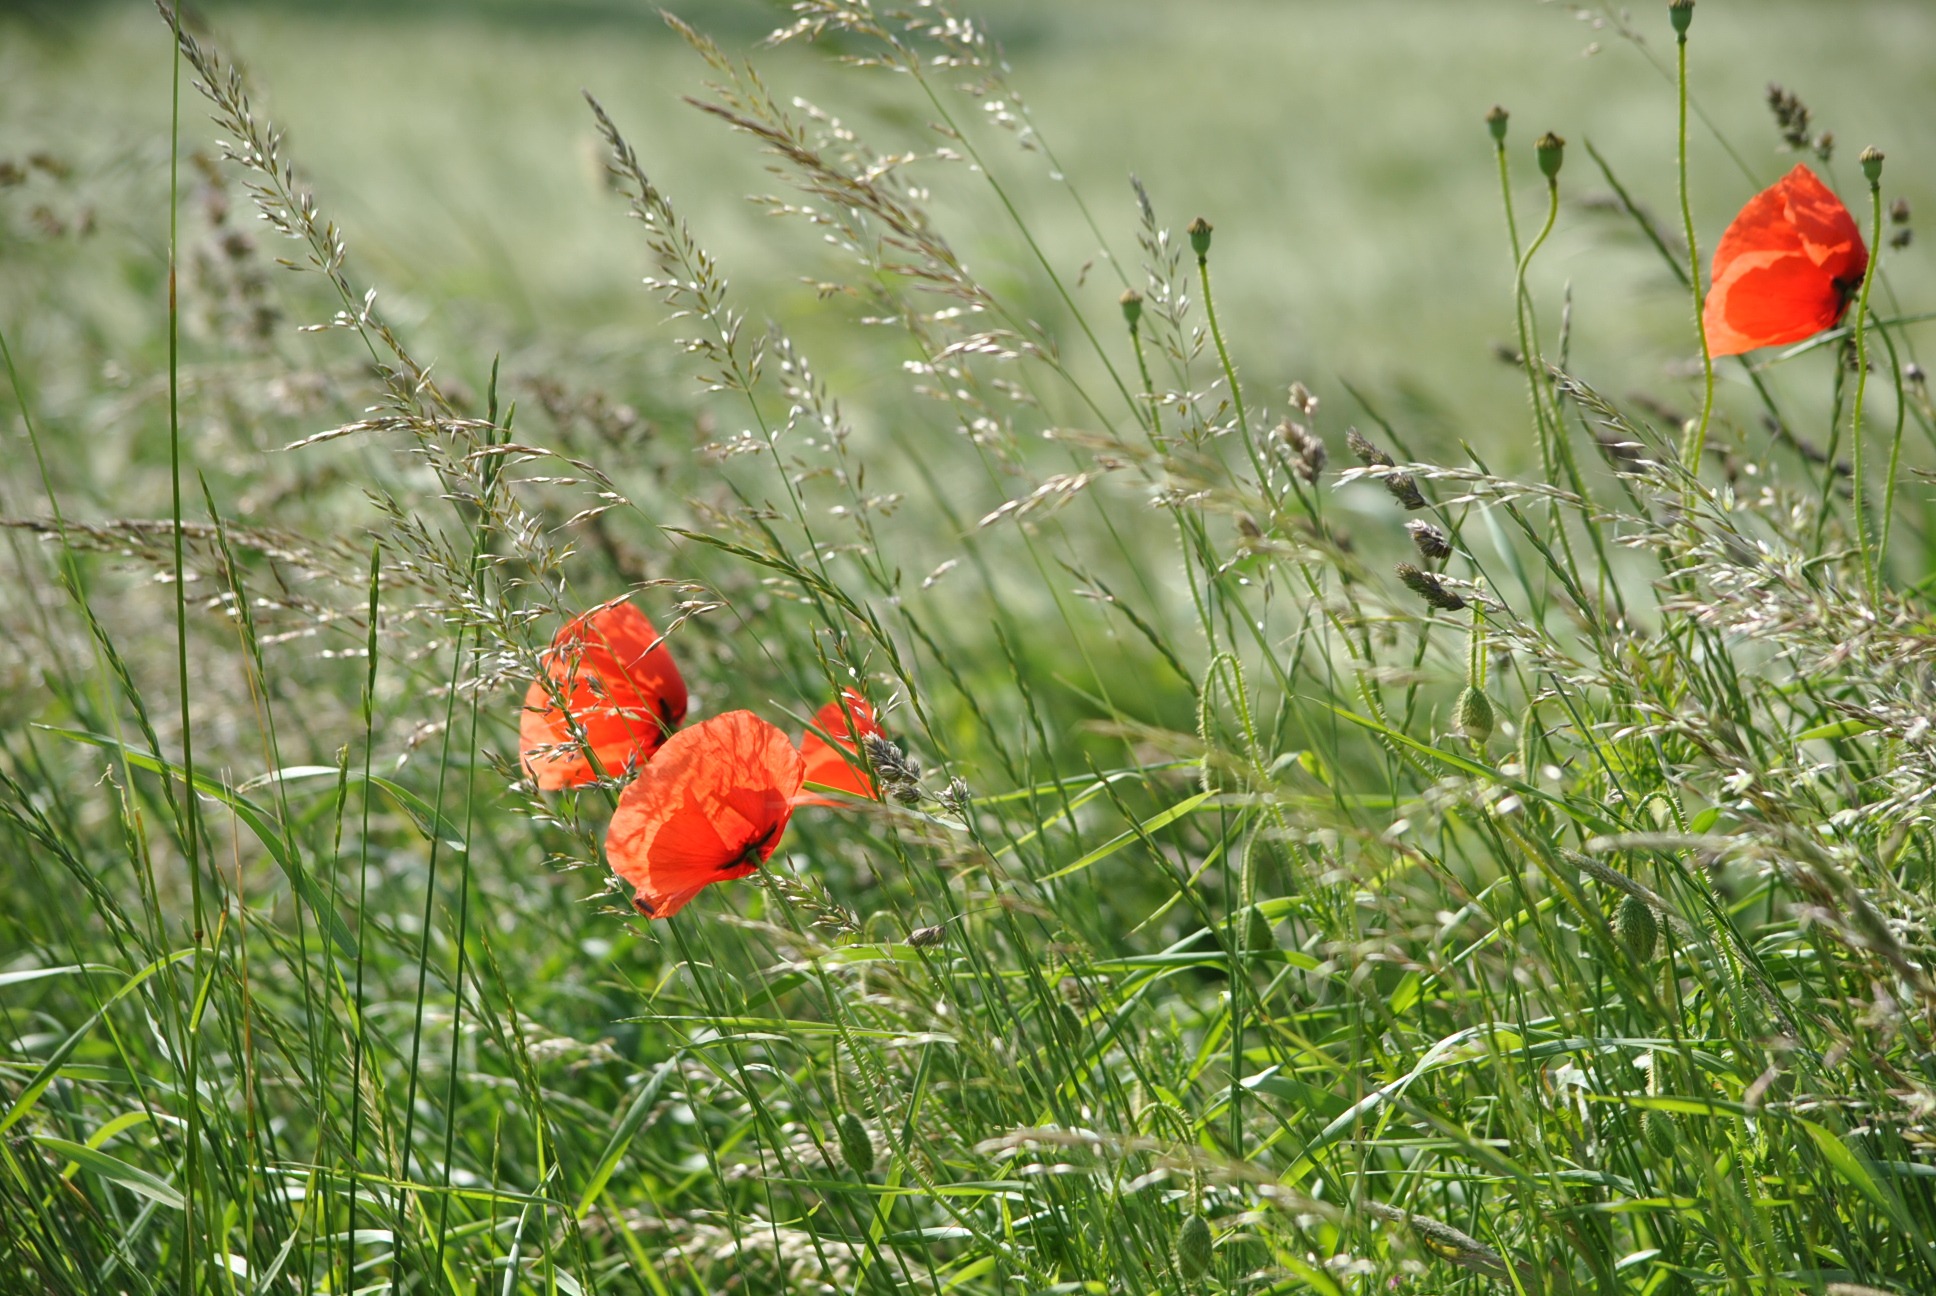
nature, grass, plant, field, lawn, meadow, prairie, leaf, flower, spring, botany, flora, wildflower, flowers, klatschmohn, grassland, wildflowers, poppy, habitat, coquelicot, macro photography, flowering plant, grass family, land plant